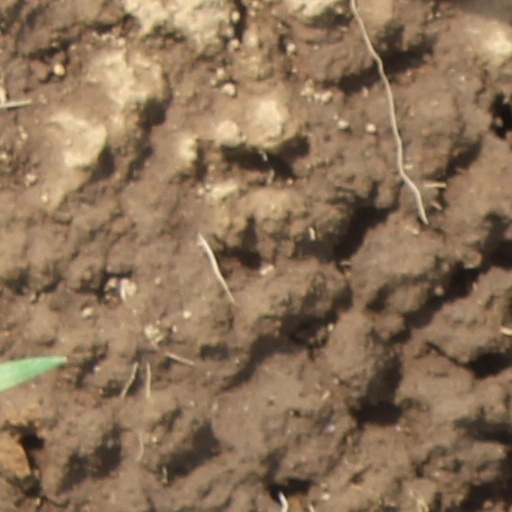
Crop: wheat